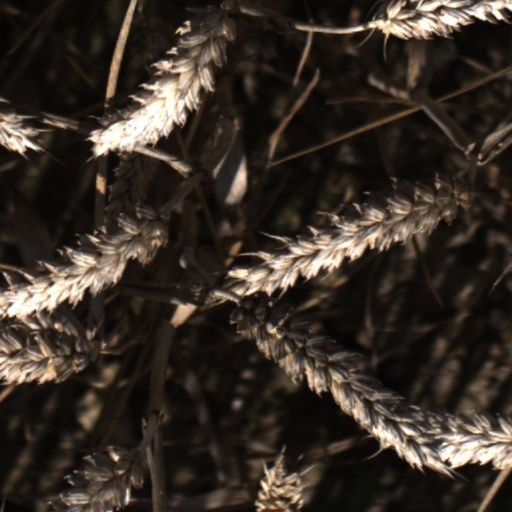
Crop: wheat